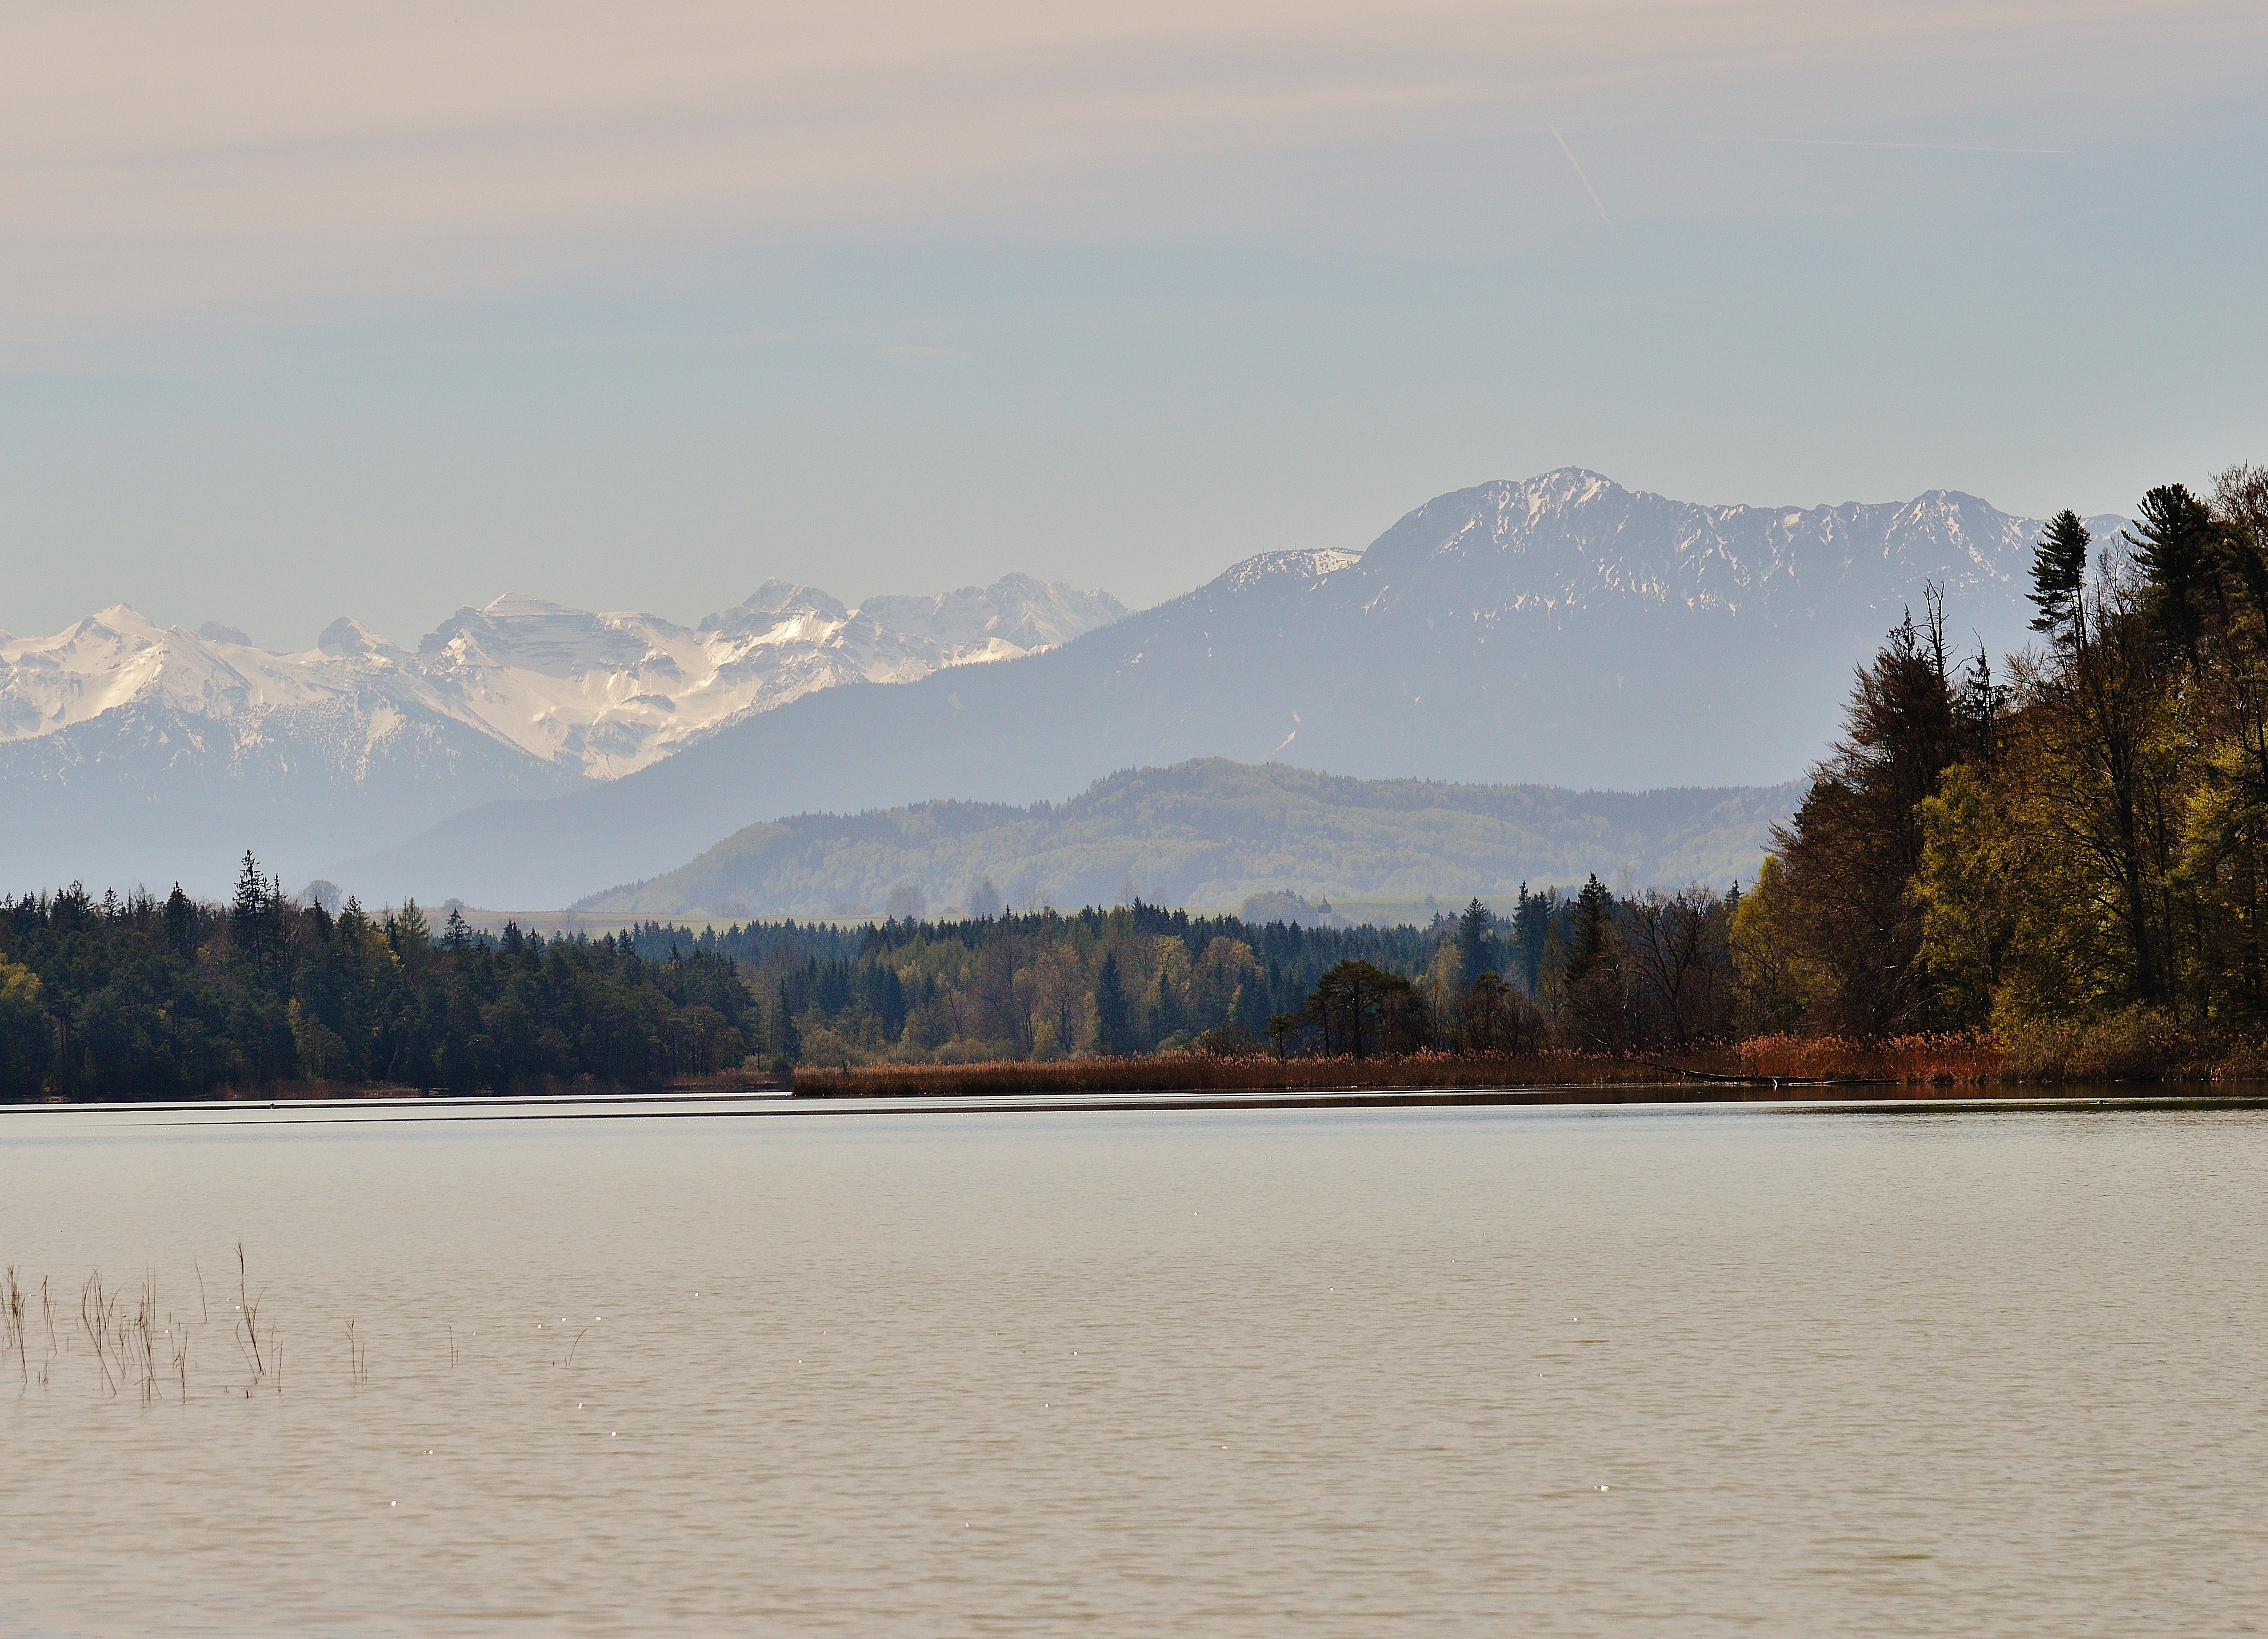
landscape, water, nature, wilderness, mountain, snow, winter, cloud, lake, river, mountain range, reflection, romantic, reservoir, body of water, mountains, loch, waters, landform, easter lake, iffeldorf, natural environment, atmospheric phenomenon, mountainous landforms